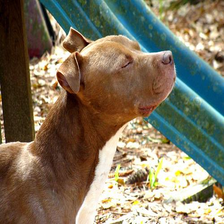
Species: dog
Breed: american pit bull terrier